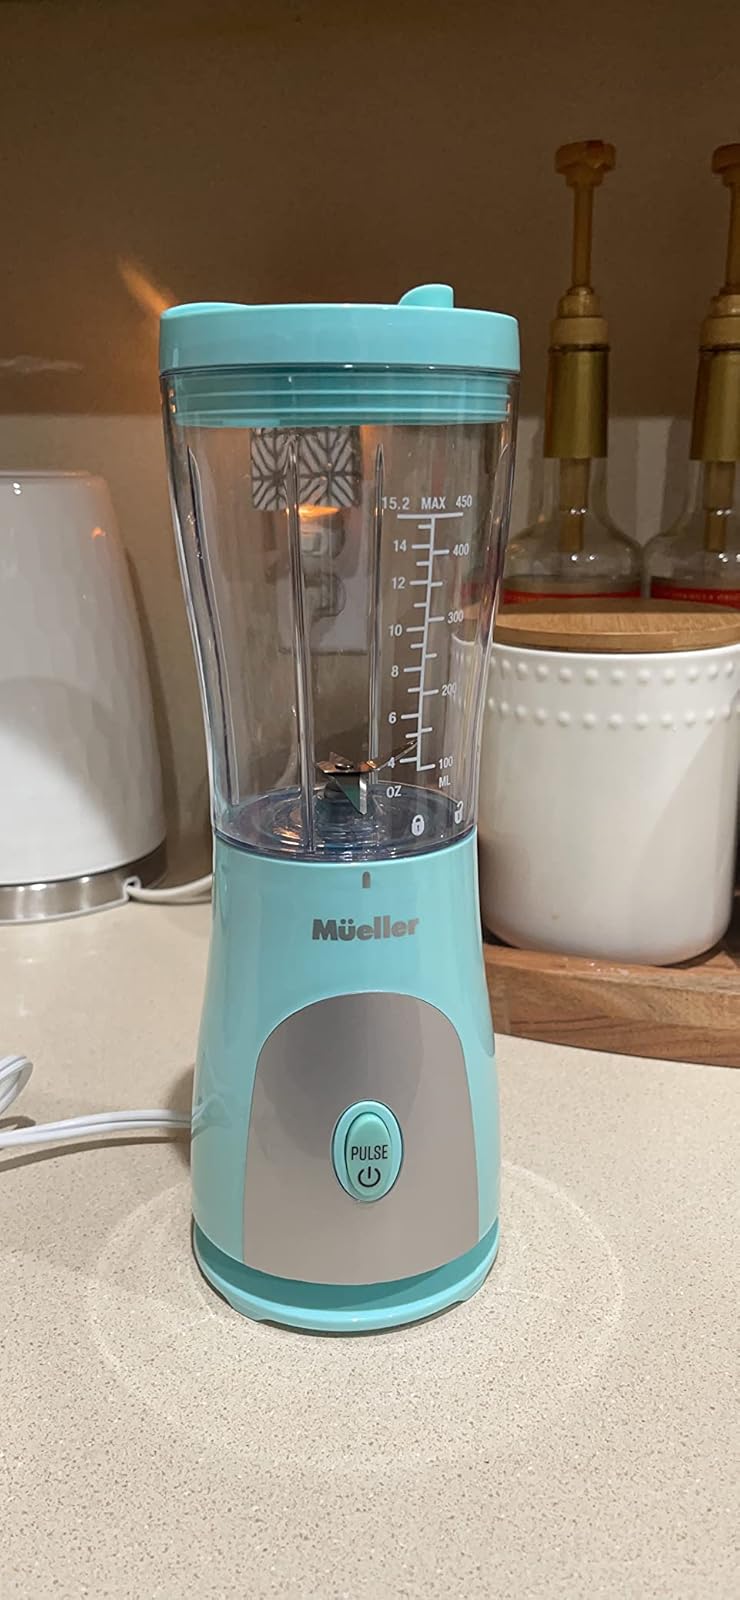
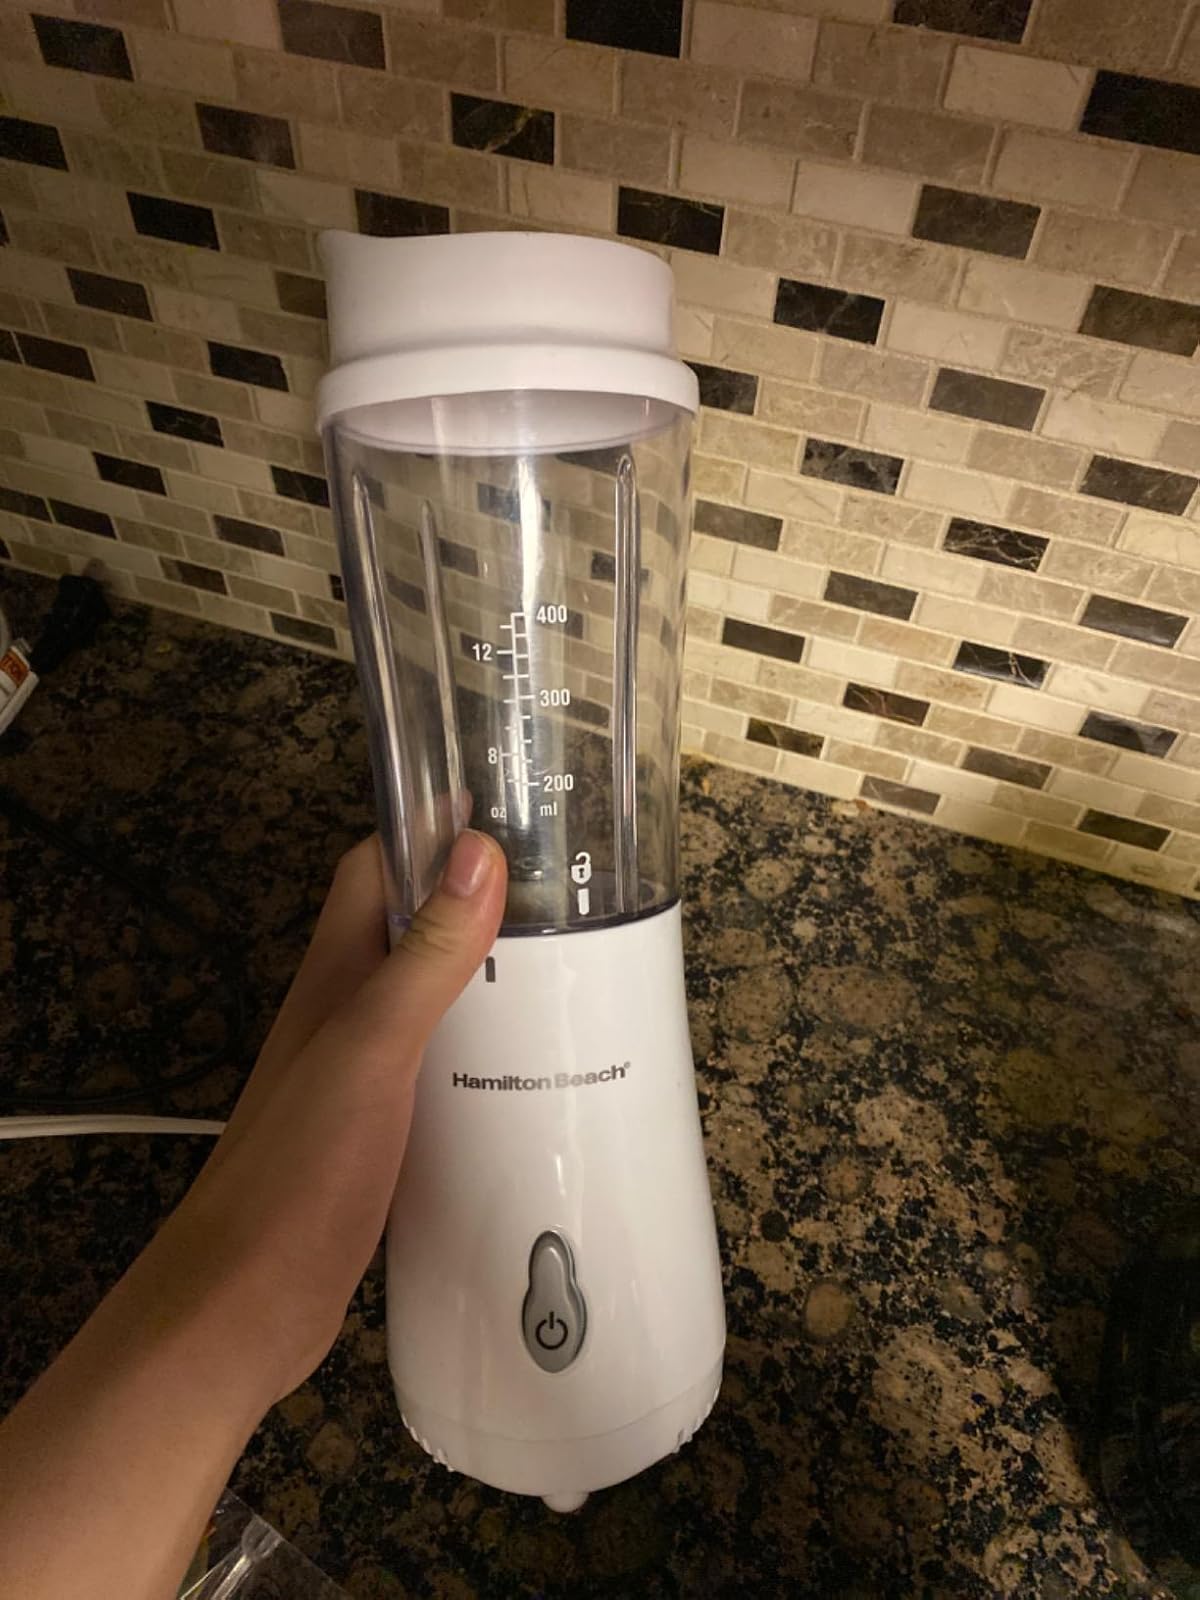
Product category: items_blender
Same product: no